Life with My Sister Madonna

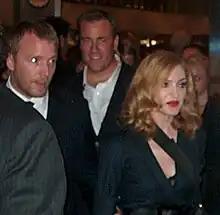
Madonna and Guy Ritchie in black dress, looking to their left.

"Life with My Sister Madonna" received mostly negative reviews from book critics. Barbara Ellen from "The Observer" called it Ciccone's "missed opportunity" at writing a "misery memoir", feeling a better title for the book would have been "Sissie Dearest". She believed that Ciccone could have gone all the way in writing about details that no one knew, but instead chose to reflect unsuccessfully on his relationship with Madonna. Ellen ended the review saying that she felt the book was "an overlong, unintentionally hilarious essay on one brother's obsessive envy and resentment of his flawed but talented famous sister". John Crace from "The Guardian" parodied Ciccone and Leigh's writing style, suggesting Ciccone said he had "no sense of self and even less insight, that's totally beyond me. So I've settled for bitching about that mediocre diva whom I adore really". Writing for "The Daily Telegraph", John Preston noted that the failure of the book was Ciccone's inability to move past his obsession with Madonna, which resulted in the writing being insincere. Preston added: "Is it all true? It sounds plausible enough—all apart from one thunderous piece of self-delusion. 'Any bitterness I had once felt for my sister has long since evaporated,' [Ciccone] writes in conclusion. I don't think so. Percolated maybe, fermented certainly, but evaporated – never." A similar review was written by Lee Randall from "The Scotsman" who added that "while this book is nothing if not self-serving, Ciccone does stop and examine his own ignoble behaviour and motives."